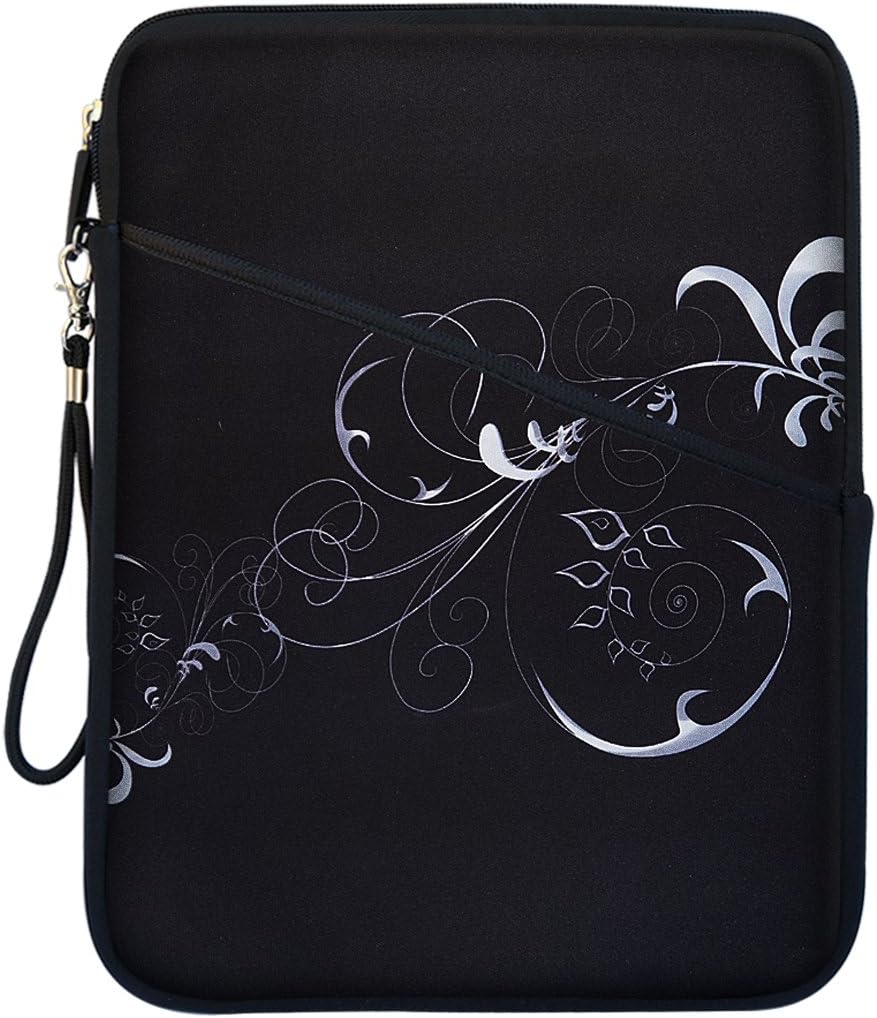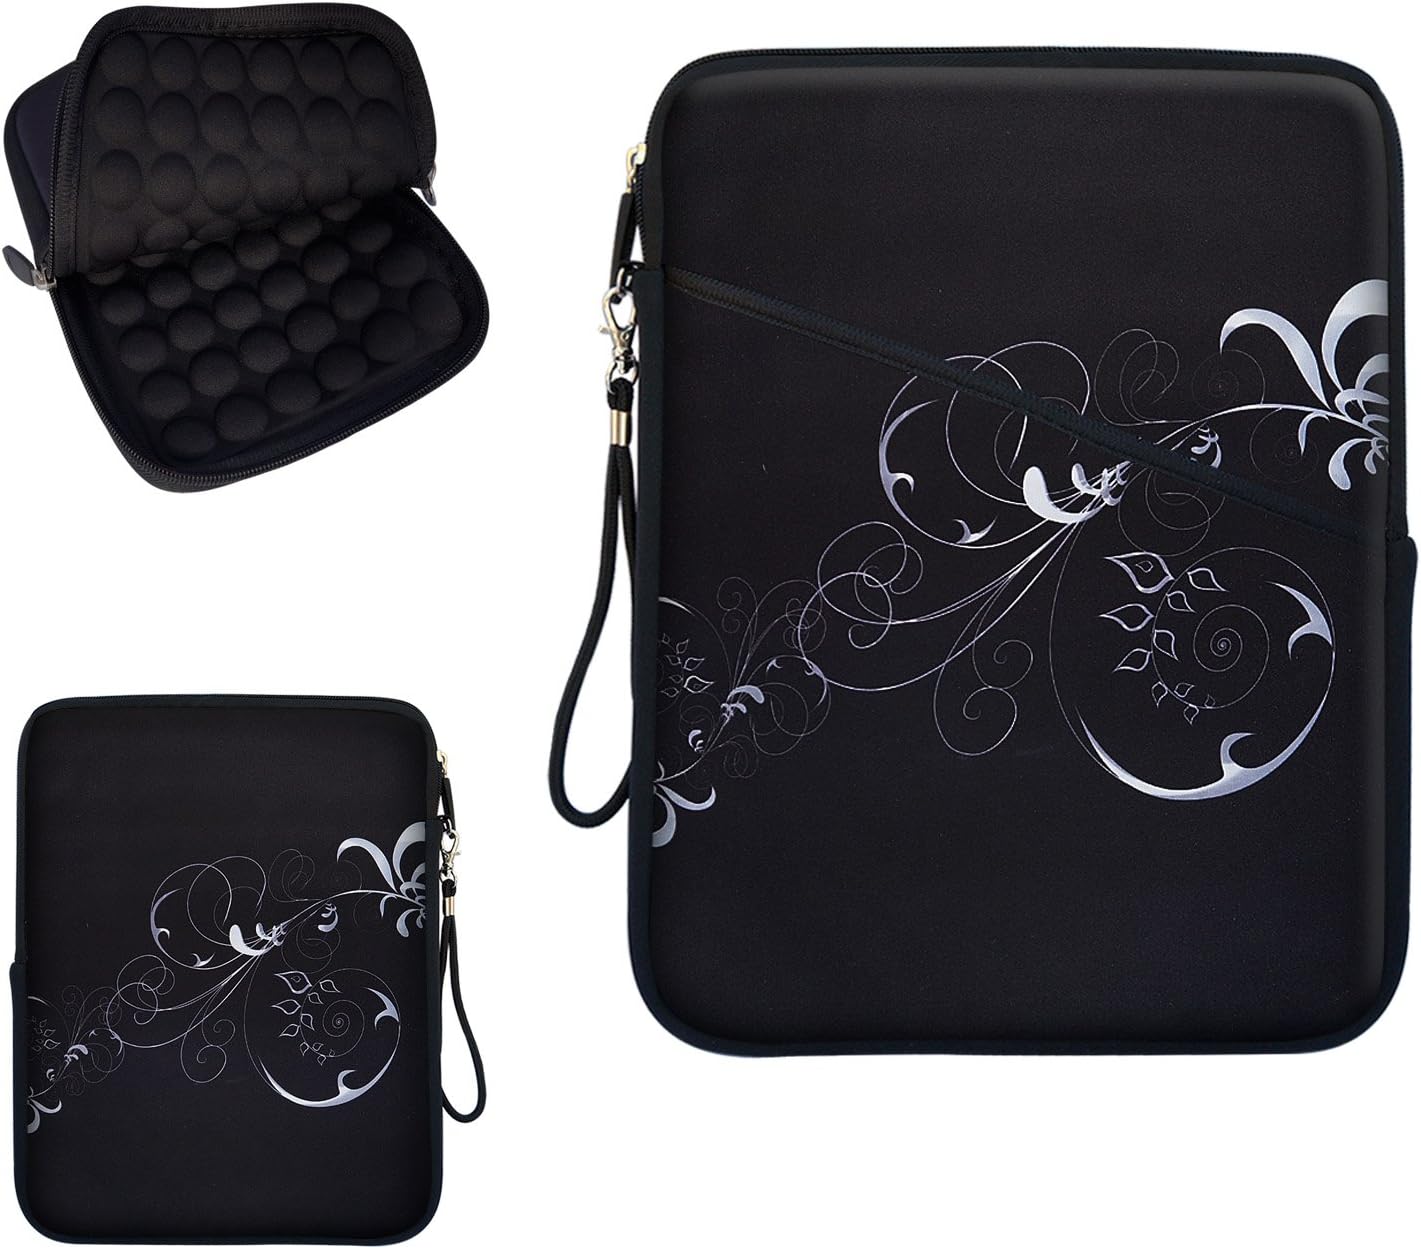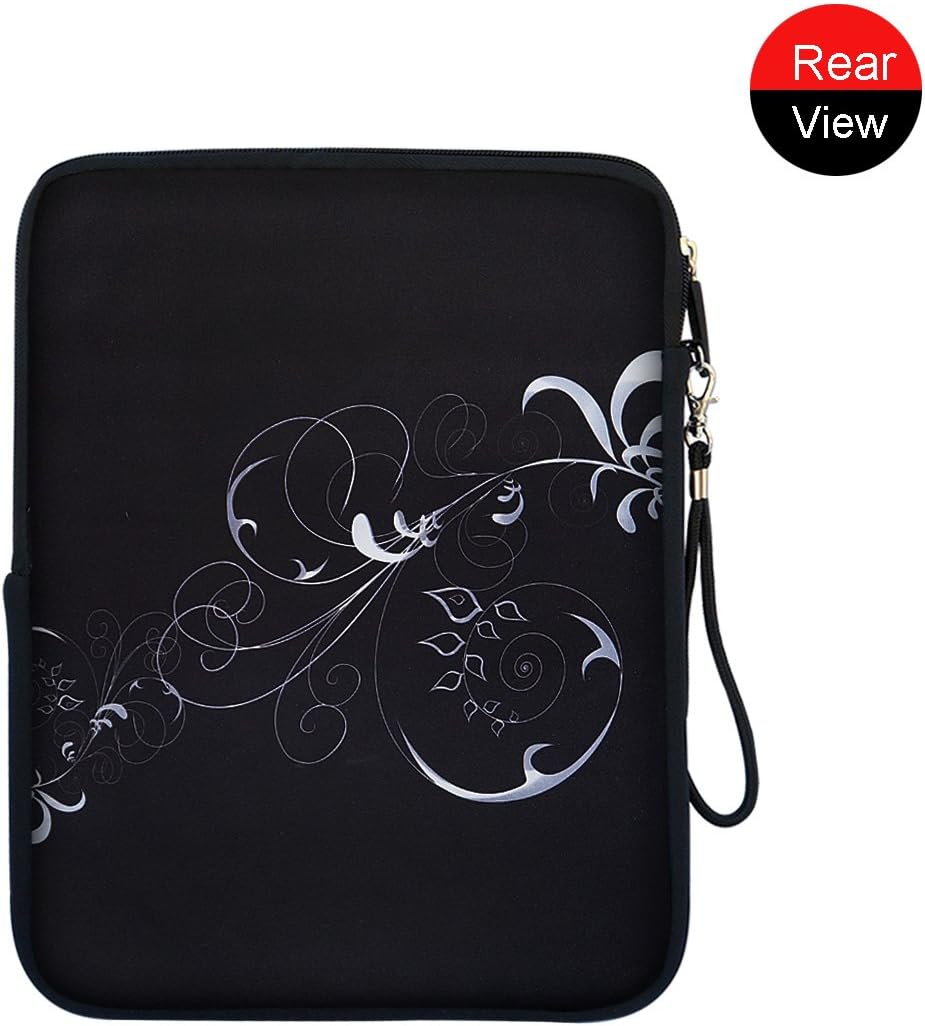
Meffort Inc Super Padded Bubble Sleeve Cover Case w. Accessory Pocket for 9 to 10.2 Inch Tablets - White Swirl
Category: Computers
These premium unique design bubble sleeve are the ultimate for sophisticated on-the-go users. It protects and stores your tablet security. Unique image appears on bubble sleeve. They are made from durable water resistance neoprene material, so it naturally offers a level of non-scratch padding and protection, so your tablet stay protected during travel!
Features: Superior padded bubble sleeve with artwork design. Specifically designed for 9 inch to 10 inch size device | Hydrophobic (water resistance) neoprene material, with reinforced edge guard | Padded Bubble is shockproof and the stretchable Foam Interior case can fit most tablets with TPU or Silicone Case | High quality printing on both side of the sleeve with side pocket and removable carrying handle | Fits most device size up to 10", Fits tablet dimension up to: 10.6" (270mm) x 8.25" (210mm)